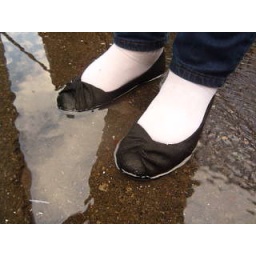
Lara new black canvas shoes wet walk in puddles.